Gabon

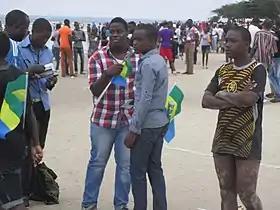
Independence Day celebration in Gabon

Following President Omar Bongo's re-election in December 1993 with 51% of the vote, opposition candidates refused to validate the election results. Civil disturbances and violent repression led to an agreement between the government and opposition factions to work toward a political settlement. These talks led to the Paris Accords in November 1994, under which some opposition figures were included in a government of national unity. This arrangement broke down, and the 1996 and 1997 legislative and municipal elections provided the background for renewed partisan politics. PDG won in the legislative election, and some cities, including Libreville, elected opposition mayors during the 1997 local election.